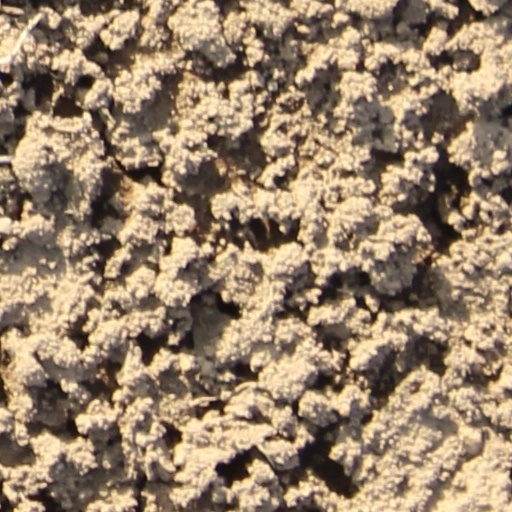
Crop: wheat